Heliosphere

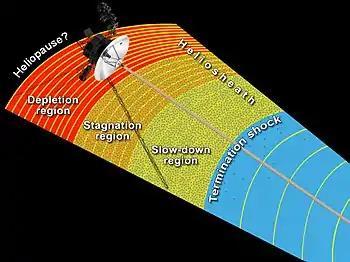
Illustration of the heliosphere as released on 28 June 2013 which incorporates results from the Voyager spacecraft. The heliosheath is between the termination shock and the heliopause.

The heliosheath is the region of the heliosphere beyond the termination shock. Here the wind is slowed, compressed, and made turbulent by its interaction with the interstellar medium. At its closest point, the inner edge of the heliosheath lies approximately 80 to 100 AU from the Sun. A proposed model hypothesizes that the heliosheath is shaped like the coma of a comet, and trails several times that distance in the direction opposite to the Sun's path through space. At its windward side, its thickness is estimated to be between 10 and 100 AU. Voyager project scientists have determined that the heliosheath is not "smooth" – it is rather a "foamy zone" filled with magnetic bubbles, each about 1 AU wide. These magnetic bubbles are created by the impact of the solar wind and the interstellar medium. "Voyager 1" and "Voyager 2" began detecting evidence of the bubbles in 2007 and 2008, respectively. The probably sausage-shaped bubbles are formed by magnetic reconnection between oppositely oriented sectors of the solar magnetic field as the solar wind slows down. They probably represent self-contained structures that have detached from the interplanetary magnetic field.